Antoni Canals

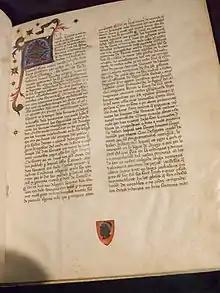
"Dictorum factorumque memorabilium" (1395-1415).

Antoni Canals (1352-1419) was a Dominican friar, orator and writer. He was born in the Kingdom of Valencia and he was famous for his sermons (even though unfortunately none of them has arrived to us) and by three translations or adaptations of classical works into Catalan.